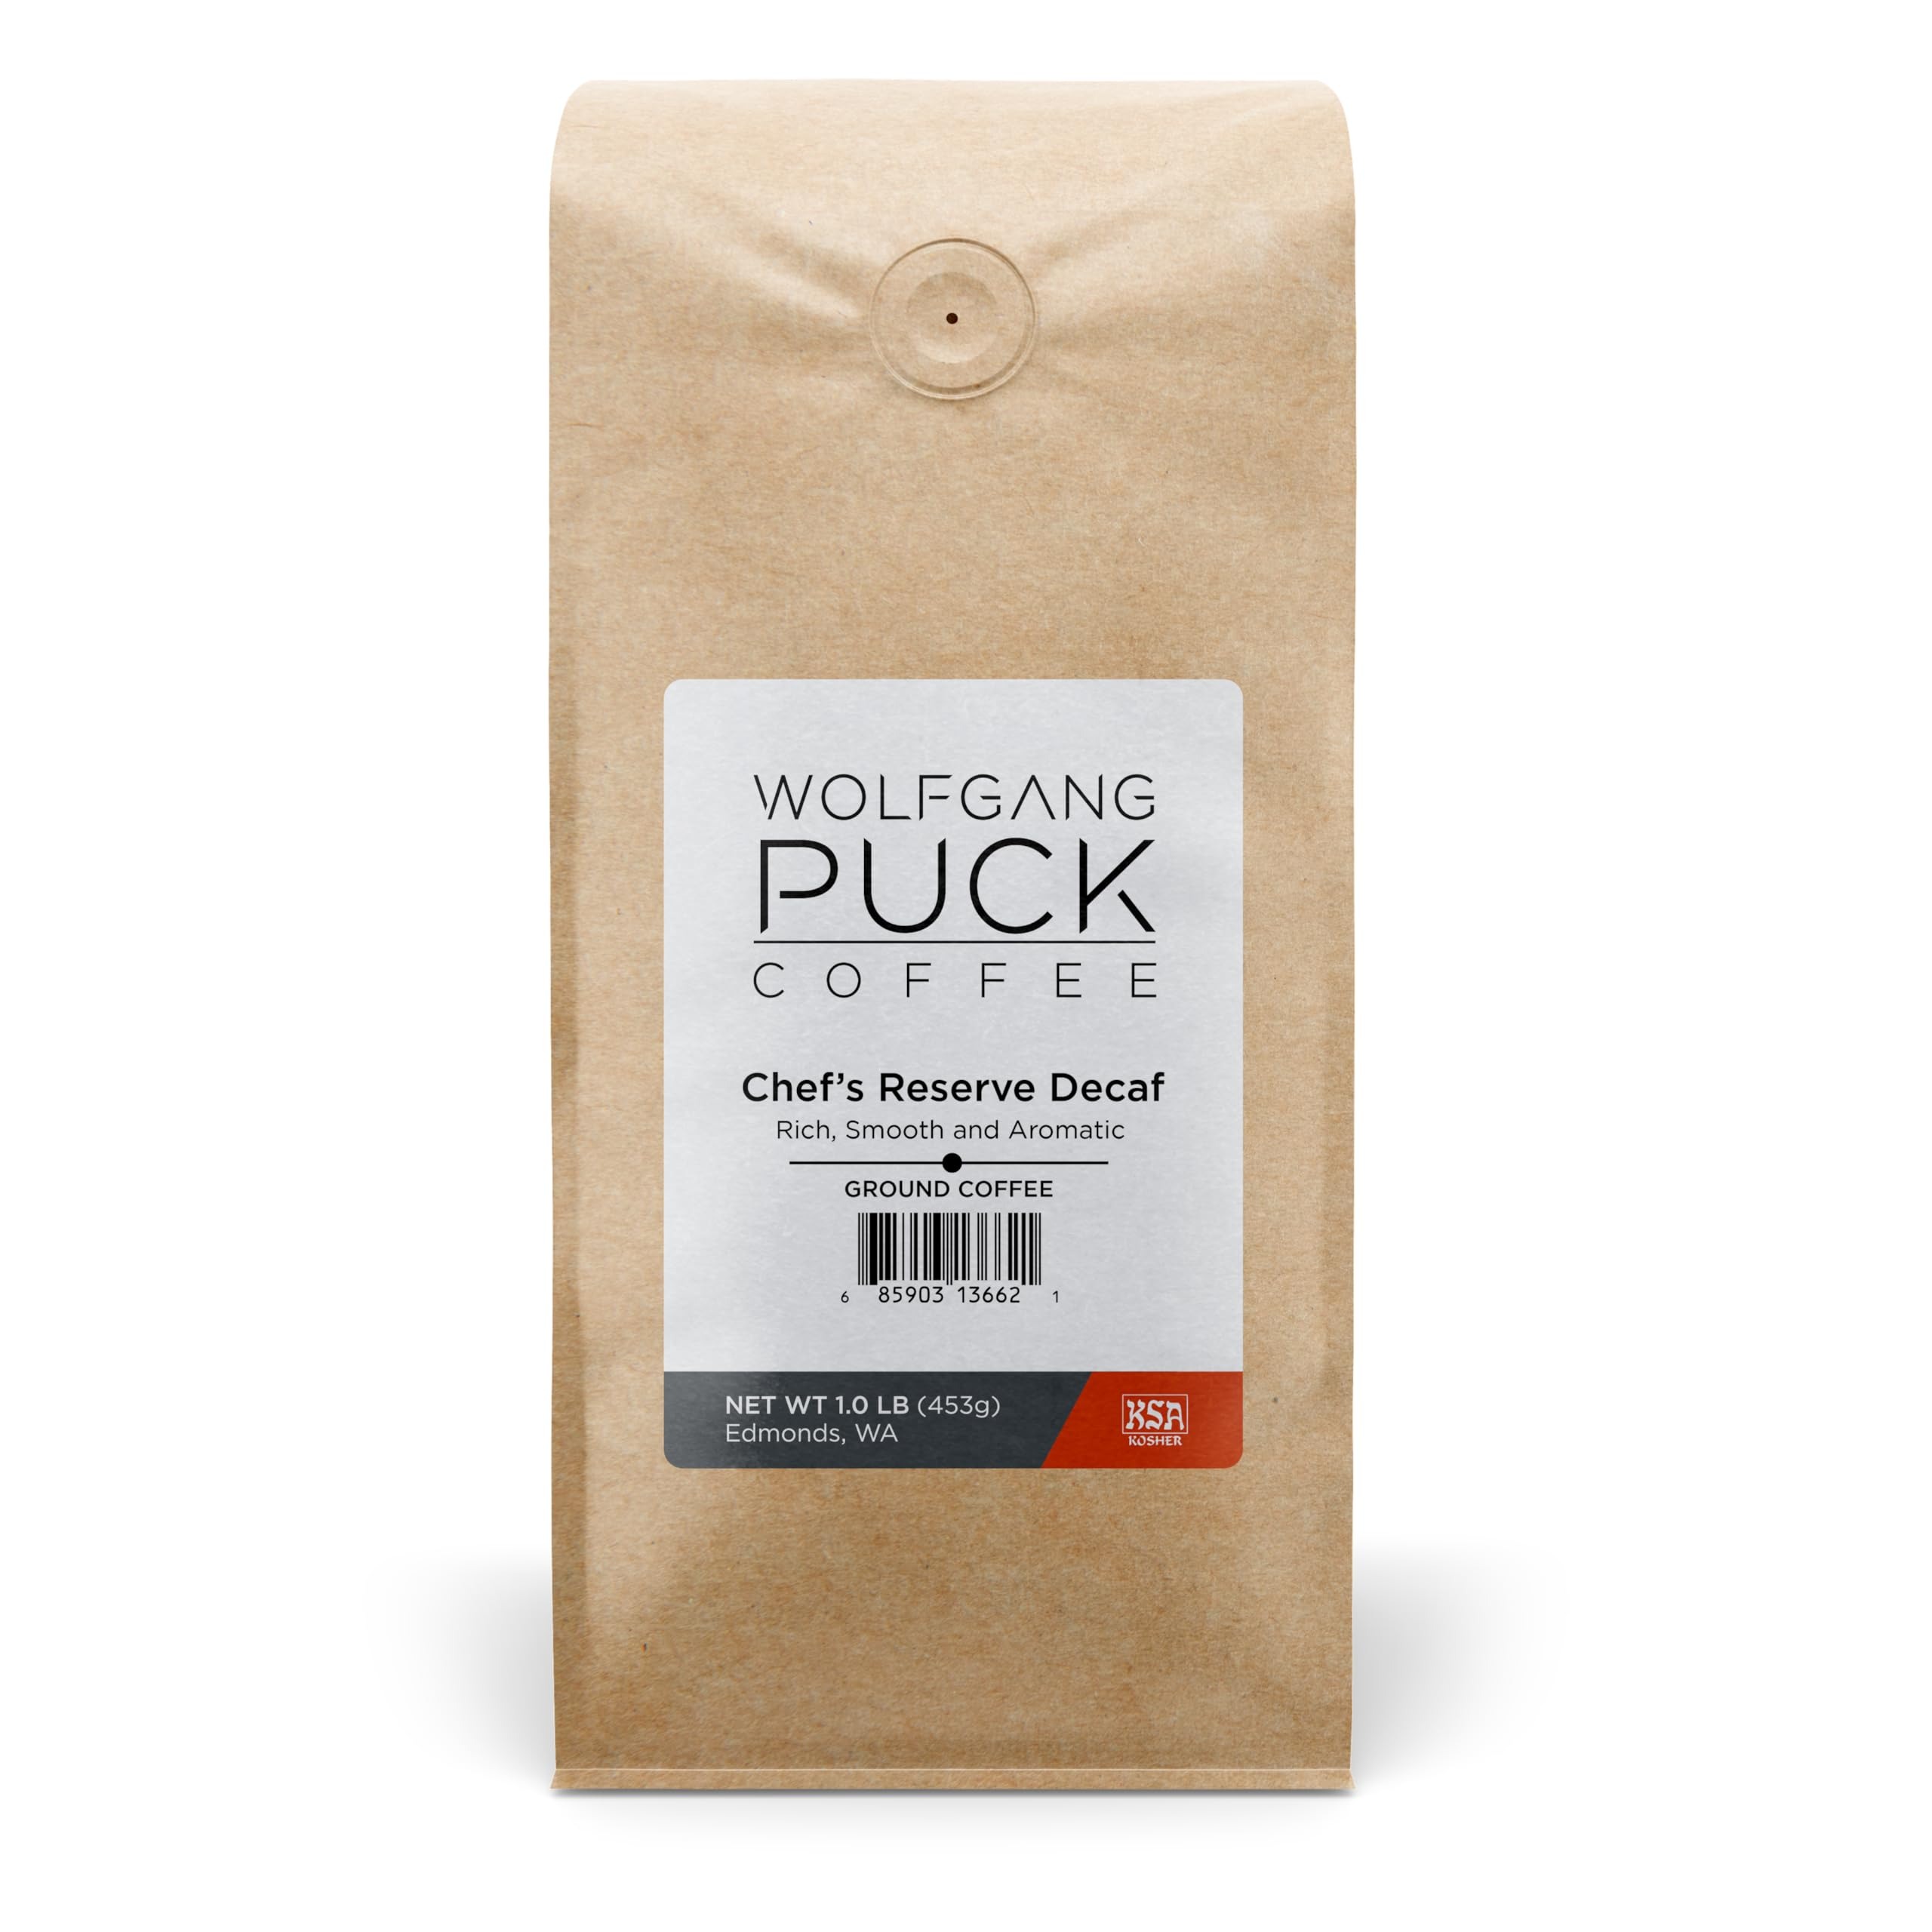
Item Name: Wolfgang Puck Coffee, Chef's Reserve Decaf, Ground, 1 lb. bag (Pack of 1)
Bullet Point 1: 100% Arabica Beans
Bullet Point 2: This smooth tasting coffee has a lively acidity a sweet flavor and no caffeine
Bullet Point 3: Decaffeinated
Bullet Point 4: Country of Origin is United States
Value: 16.0
Unit: Fl Oz

Price: 20.97